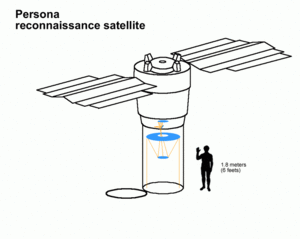
Persona est une famille de satellites de reconnaissance militaire optiques russes dont trois exemplaires ont été lancés entre 2008 et 2015. Circulant sur une orbite polaire, il dispose d'un système de prises de vue permettant une résolution inférieure au mètre. Contrairement à la série des Iantar qu'il remplace, le Persona transmet ses images par radio.
Cosmos regroupe un très grand nombre de satellites de catégories variées lancés par l'Union soviétique puis la Russie. Le premier d'entre eux, Cosmos-1, est lancé le 16 mars 1962.